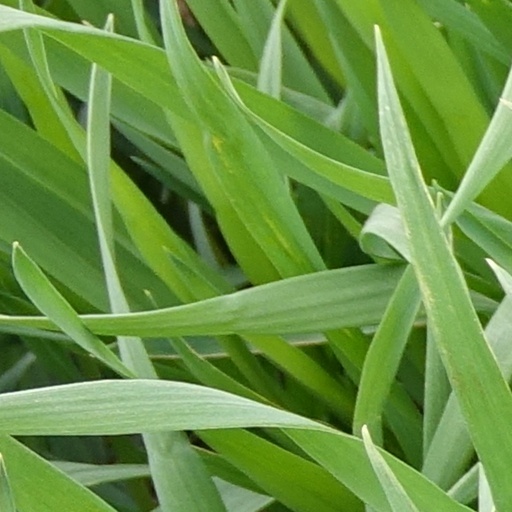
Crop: wheat